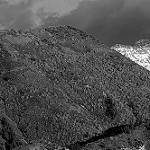
Label: B & W